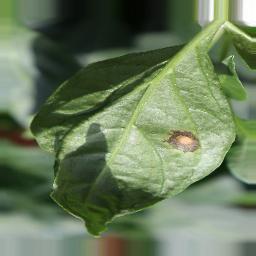
Label: cercospora